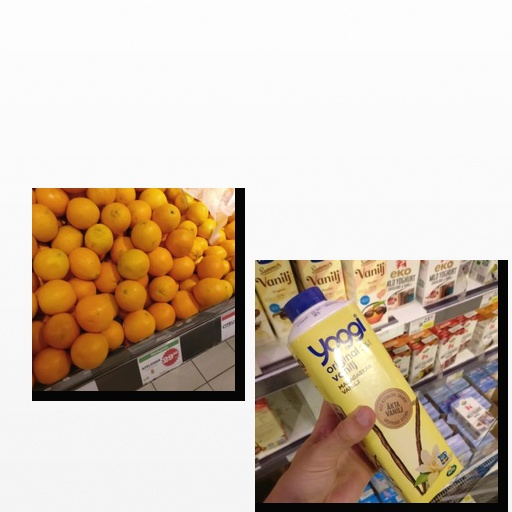
Food items: orange, vanilla_yogurt